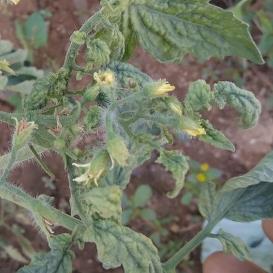
Crop: Tomato
Condition: virosis-d